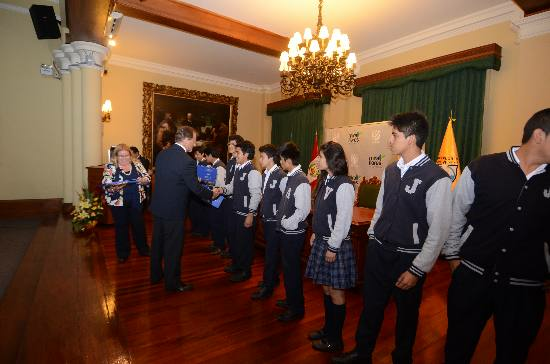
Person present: Yes